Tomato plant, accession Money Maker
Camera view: horizontal (90 deg, fisheye); turntable rotation: 30 degrees
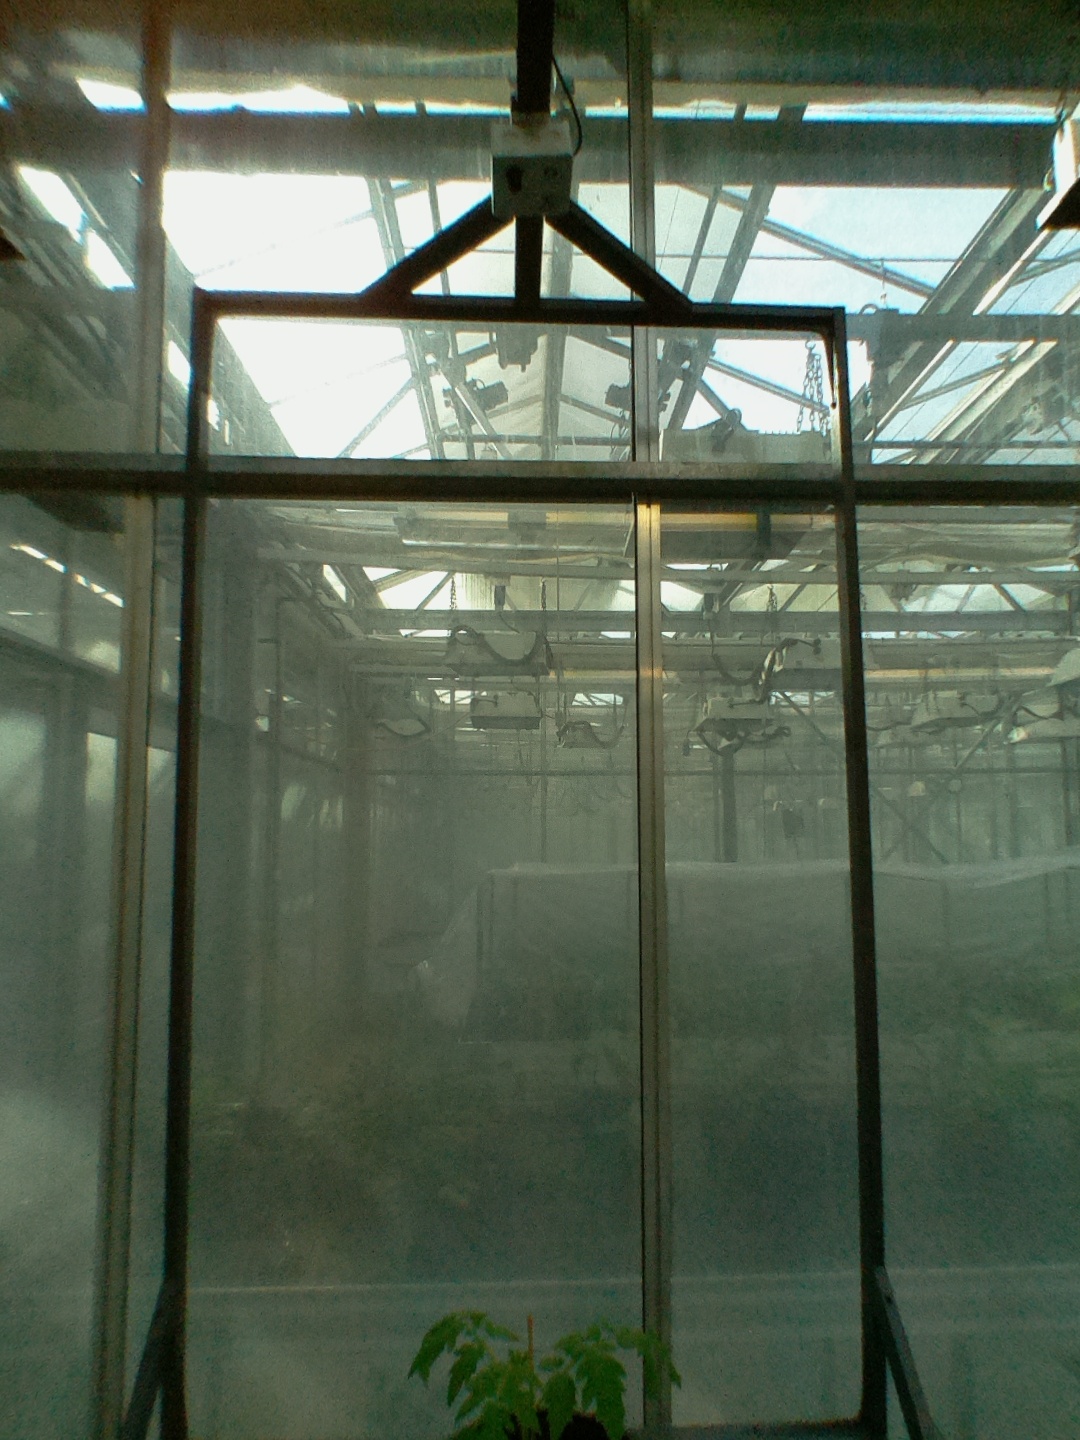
BBCH growth stage 13: 6 of true leaves visible